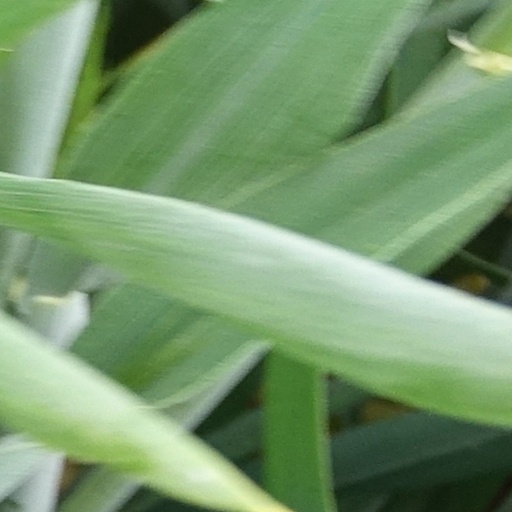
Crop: wheat